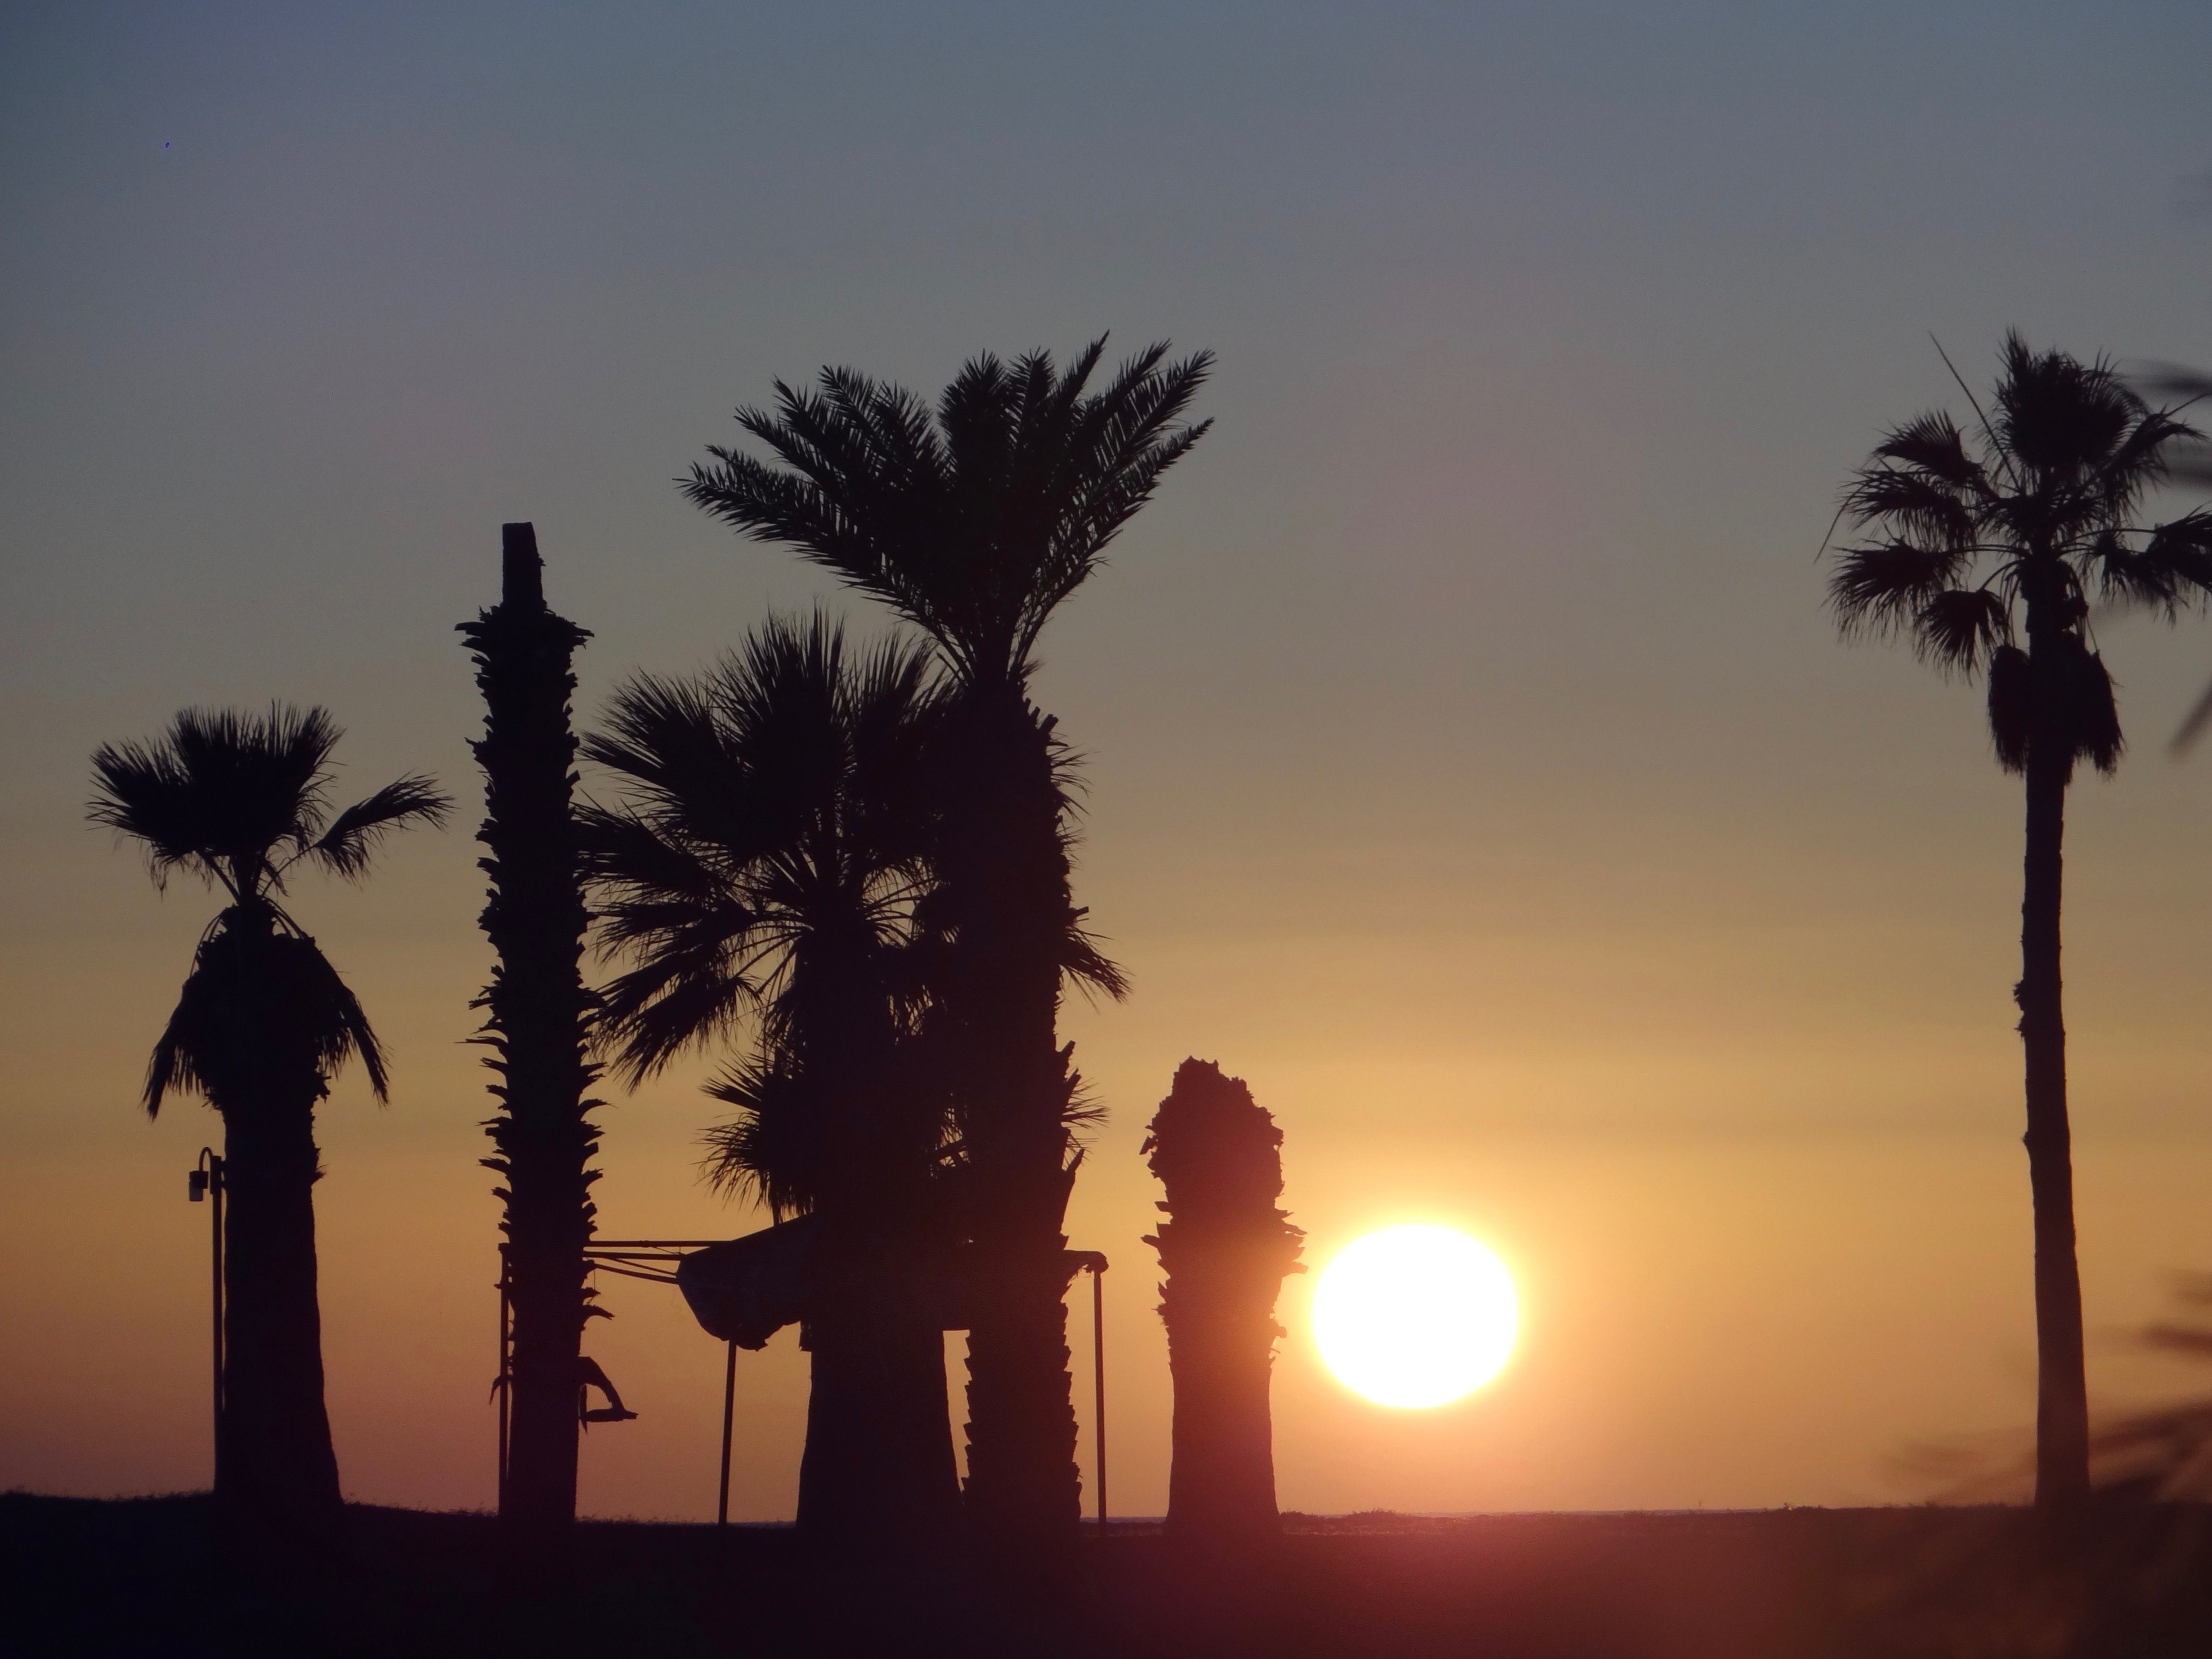
beach, sea, tree, horizon, silhouette, plant, sky, sunrise, sunset, sunlight, morning, wind, dawn, dusk, evening, savanna, mexico, palms, san carlos, atmospheric phenomenon, woody plant, arecales, palm family